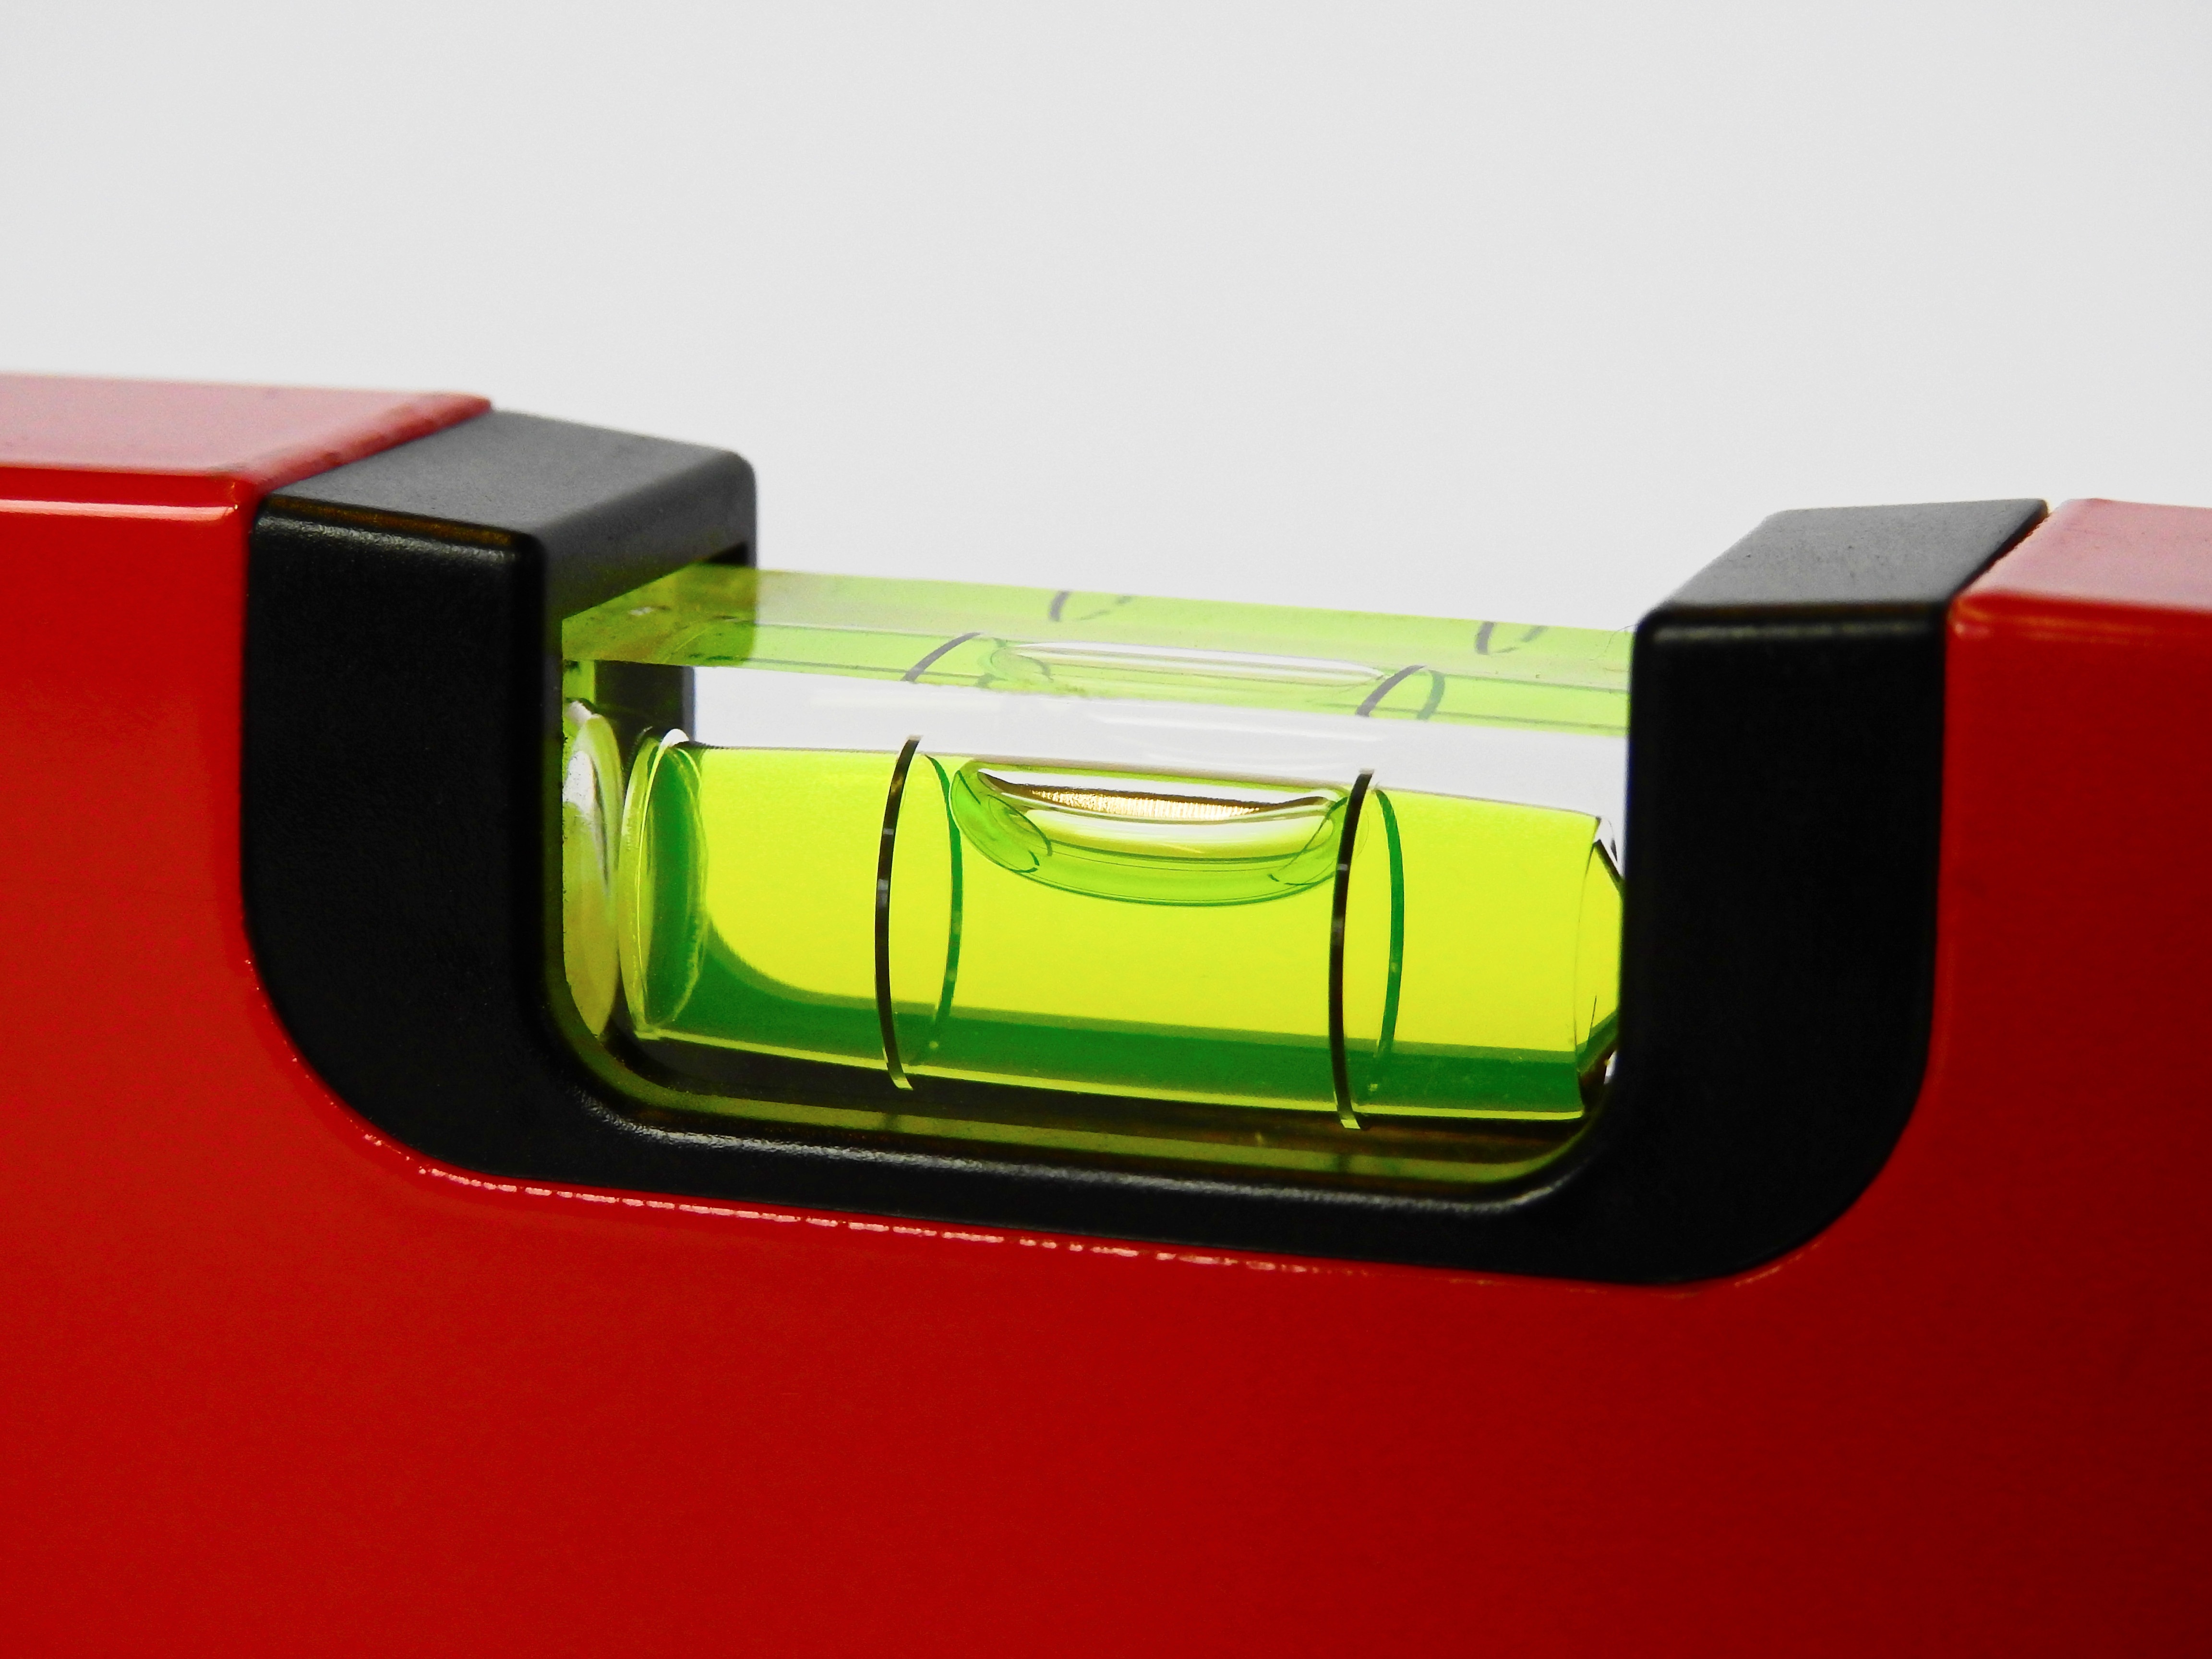
work, car, tool, red, vehicle, craft, yellow, motor vehicle, product, just, angle, build, hardware, craftsmen, product design, water balance, automotive exterior, automotive design, align